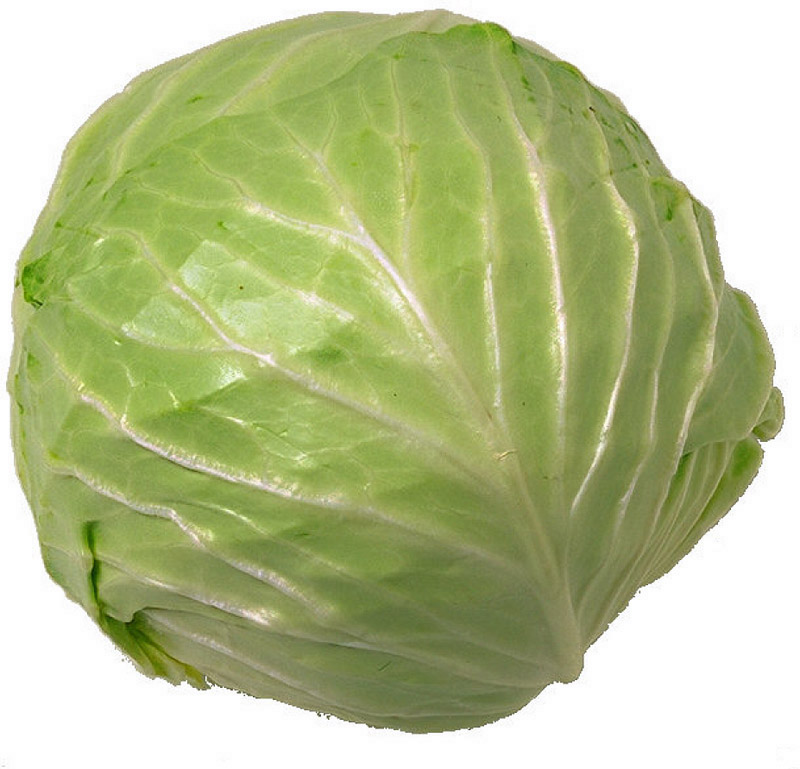
Label: cabbage